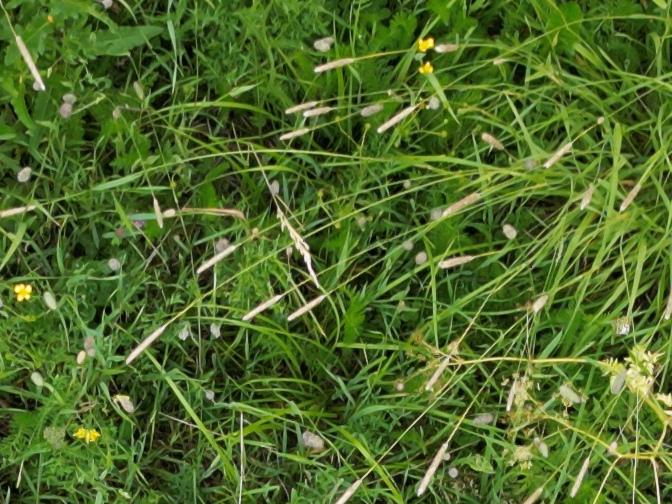
Flowers visible: yarrow flowers, yarrow flowers